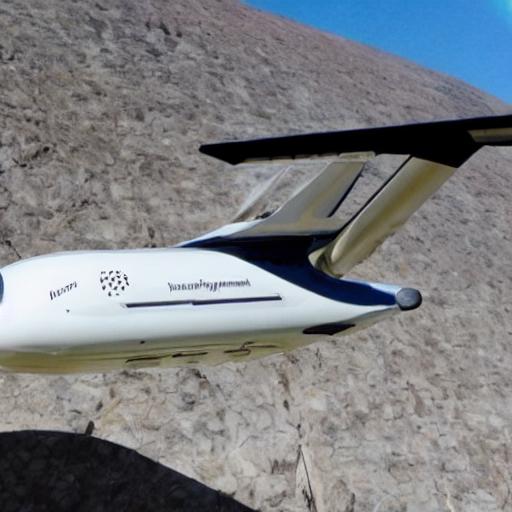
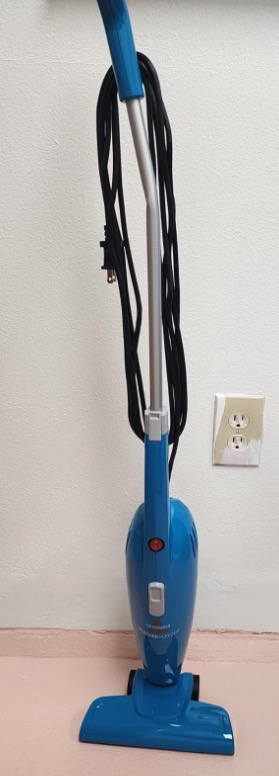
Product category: items_vacuum
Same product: no